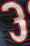
Number: 3